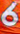
Number: 6